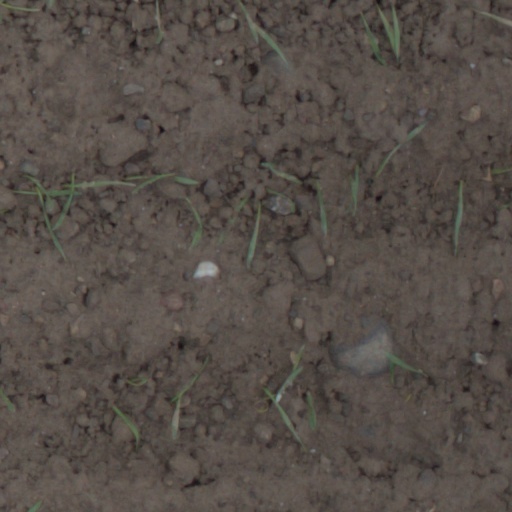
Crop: wheat